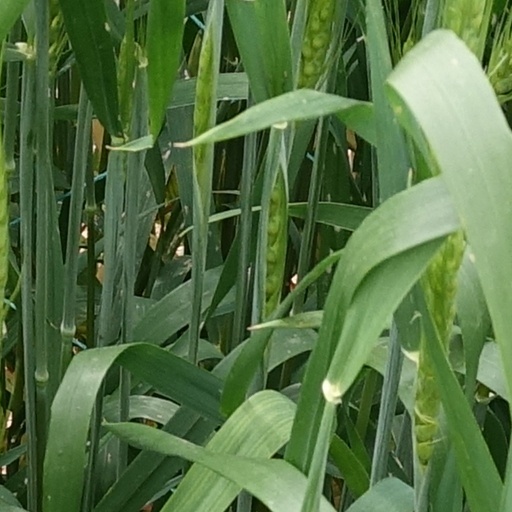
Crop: wheat